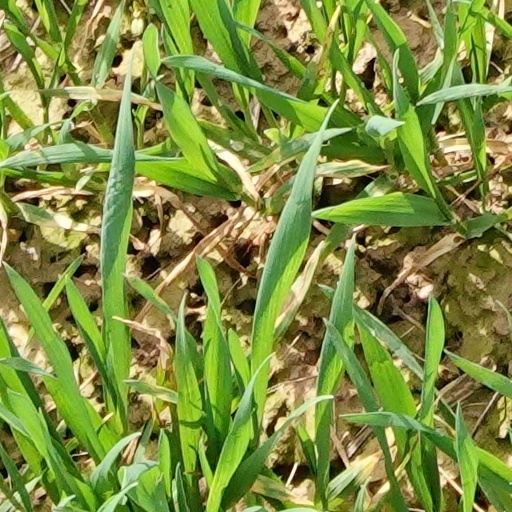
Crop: wheat